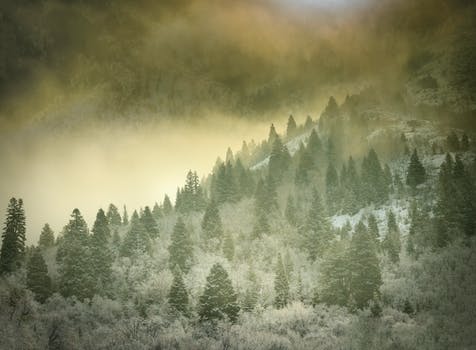
Label: No Watermark